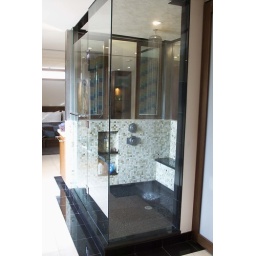
Notice vertical shower head with water streaming down....small, black stones provide accupressure while you stand in the shower